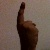
The image shows a hand gesture representing the number 1 in Indian Sign Language.